Eunuch

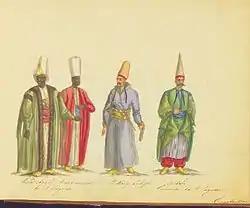
The Harem Ağası, head of the black eunuchs of the Ottoman Imperial Harem

A eunuch is a male who has been castrated. Throughout history, castration often served a specific social function. The earliest records for intentional castration to produce eunuchs are from the Sumerian city of Lagash in the 2nd millennium BC. Over the millennia since, they have performed a wide variety of functions in many different cultures: courtiers or equivalent domestics, for espionage or clandestine operations, "castrato" singers, concubines or sexual partners, religious specialists, soldiers, royal guards, government officials, and guardians of women or harem servants.